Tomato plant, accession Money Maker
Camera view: bottom (45 deg); turntable rotation: 330 degrees
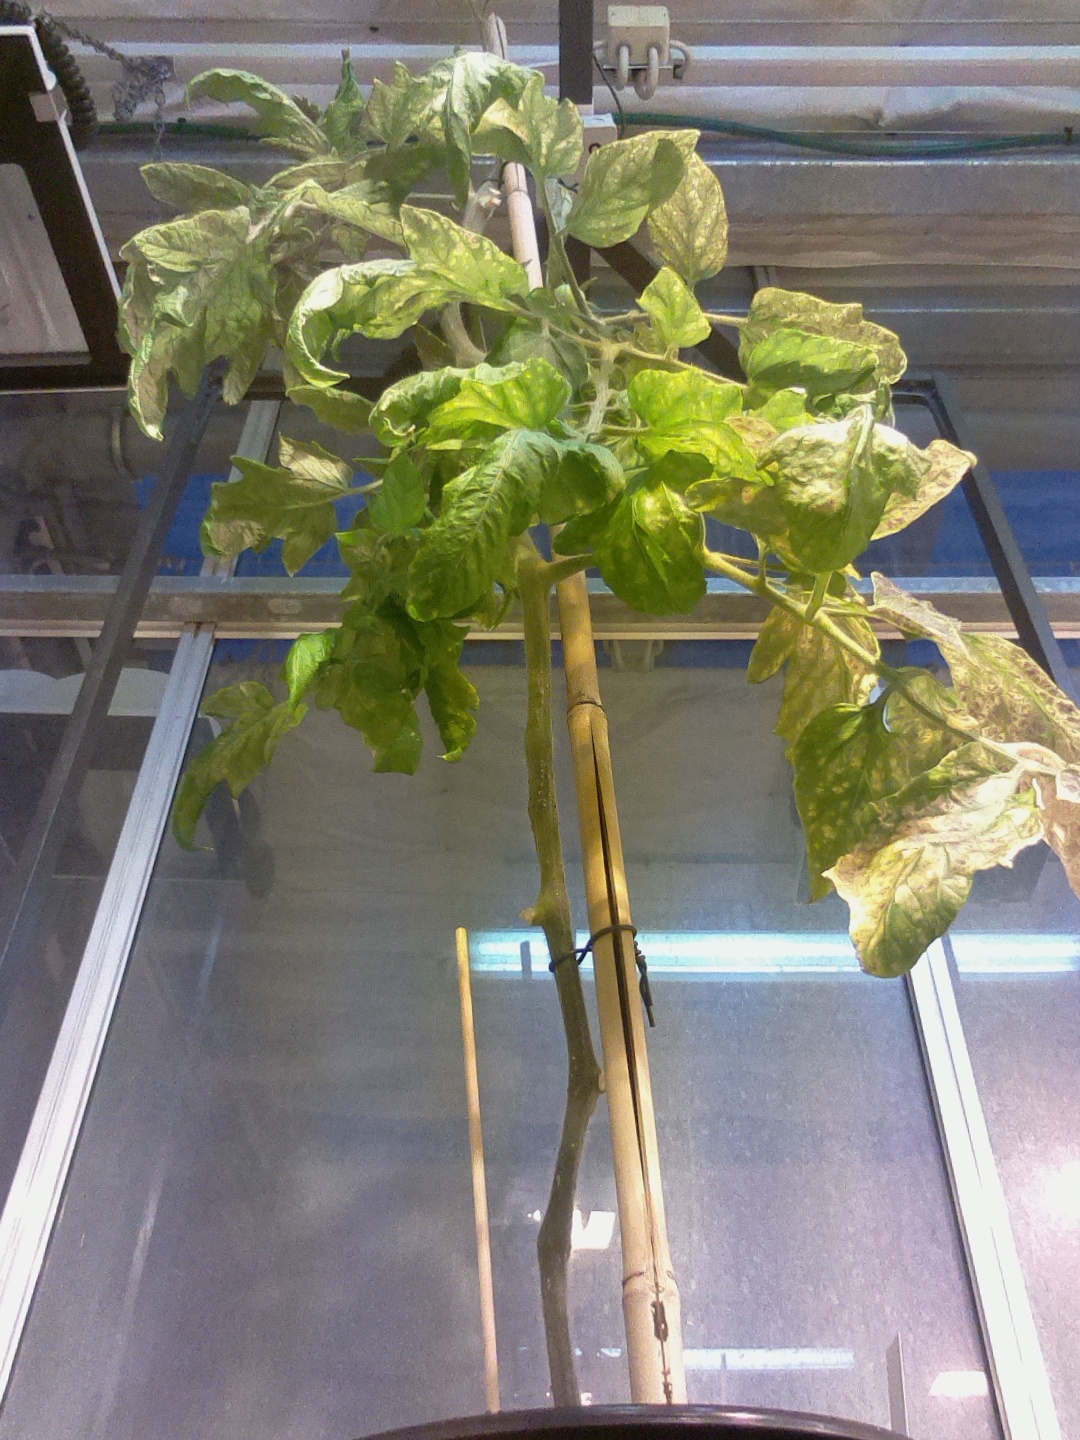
BBCH growth stage 75: 50%-60% of final fruit size